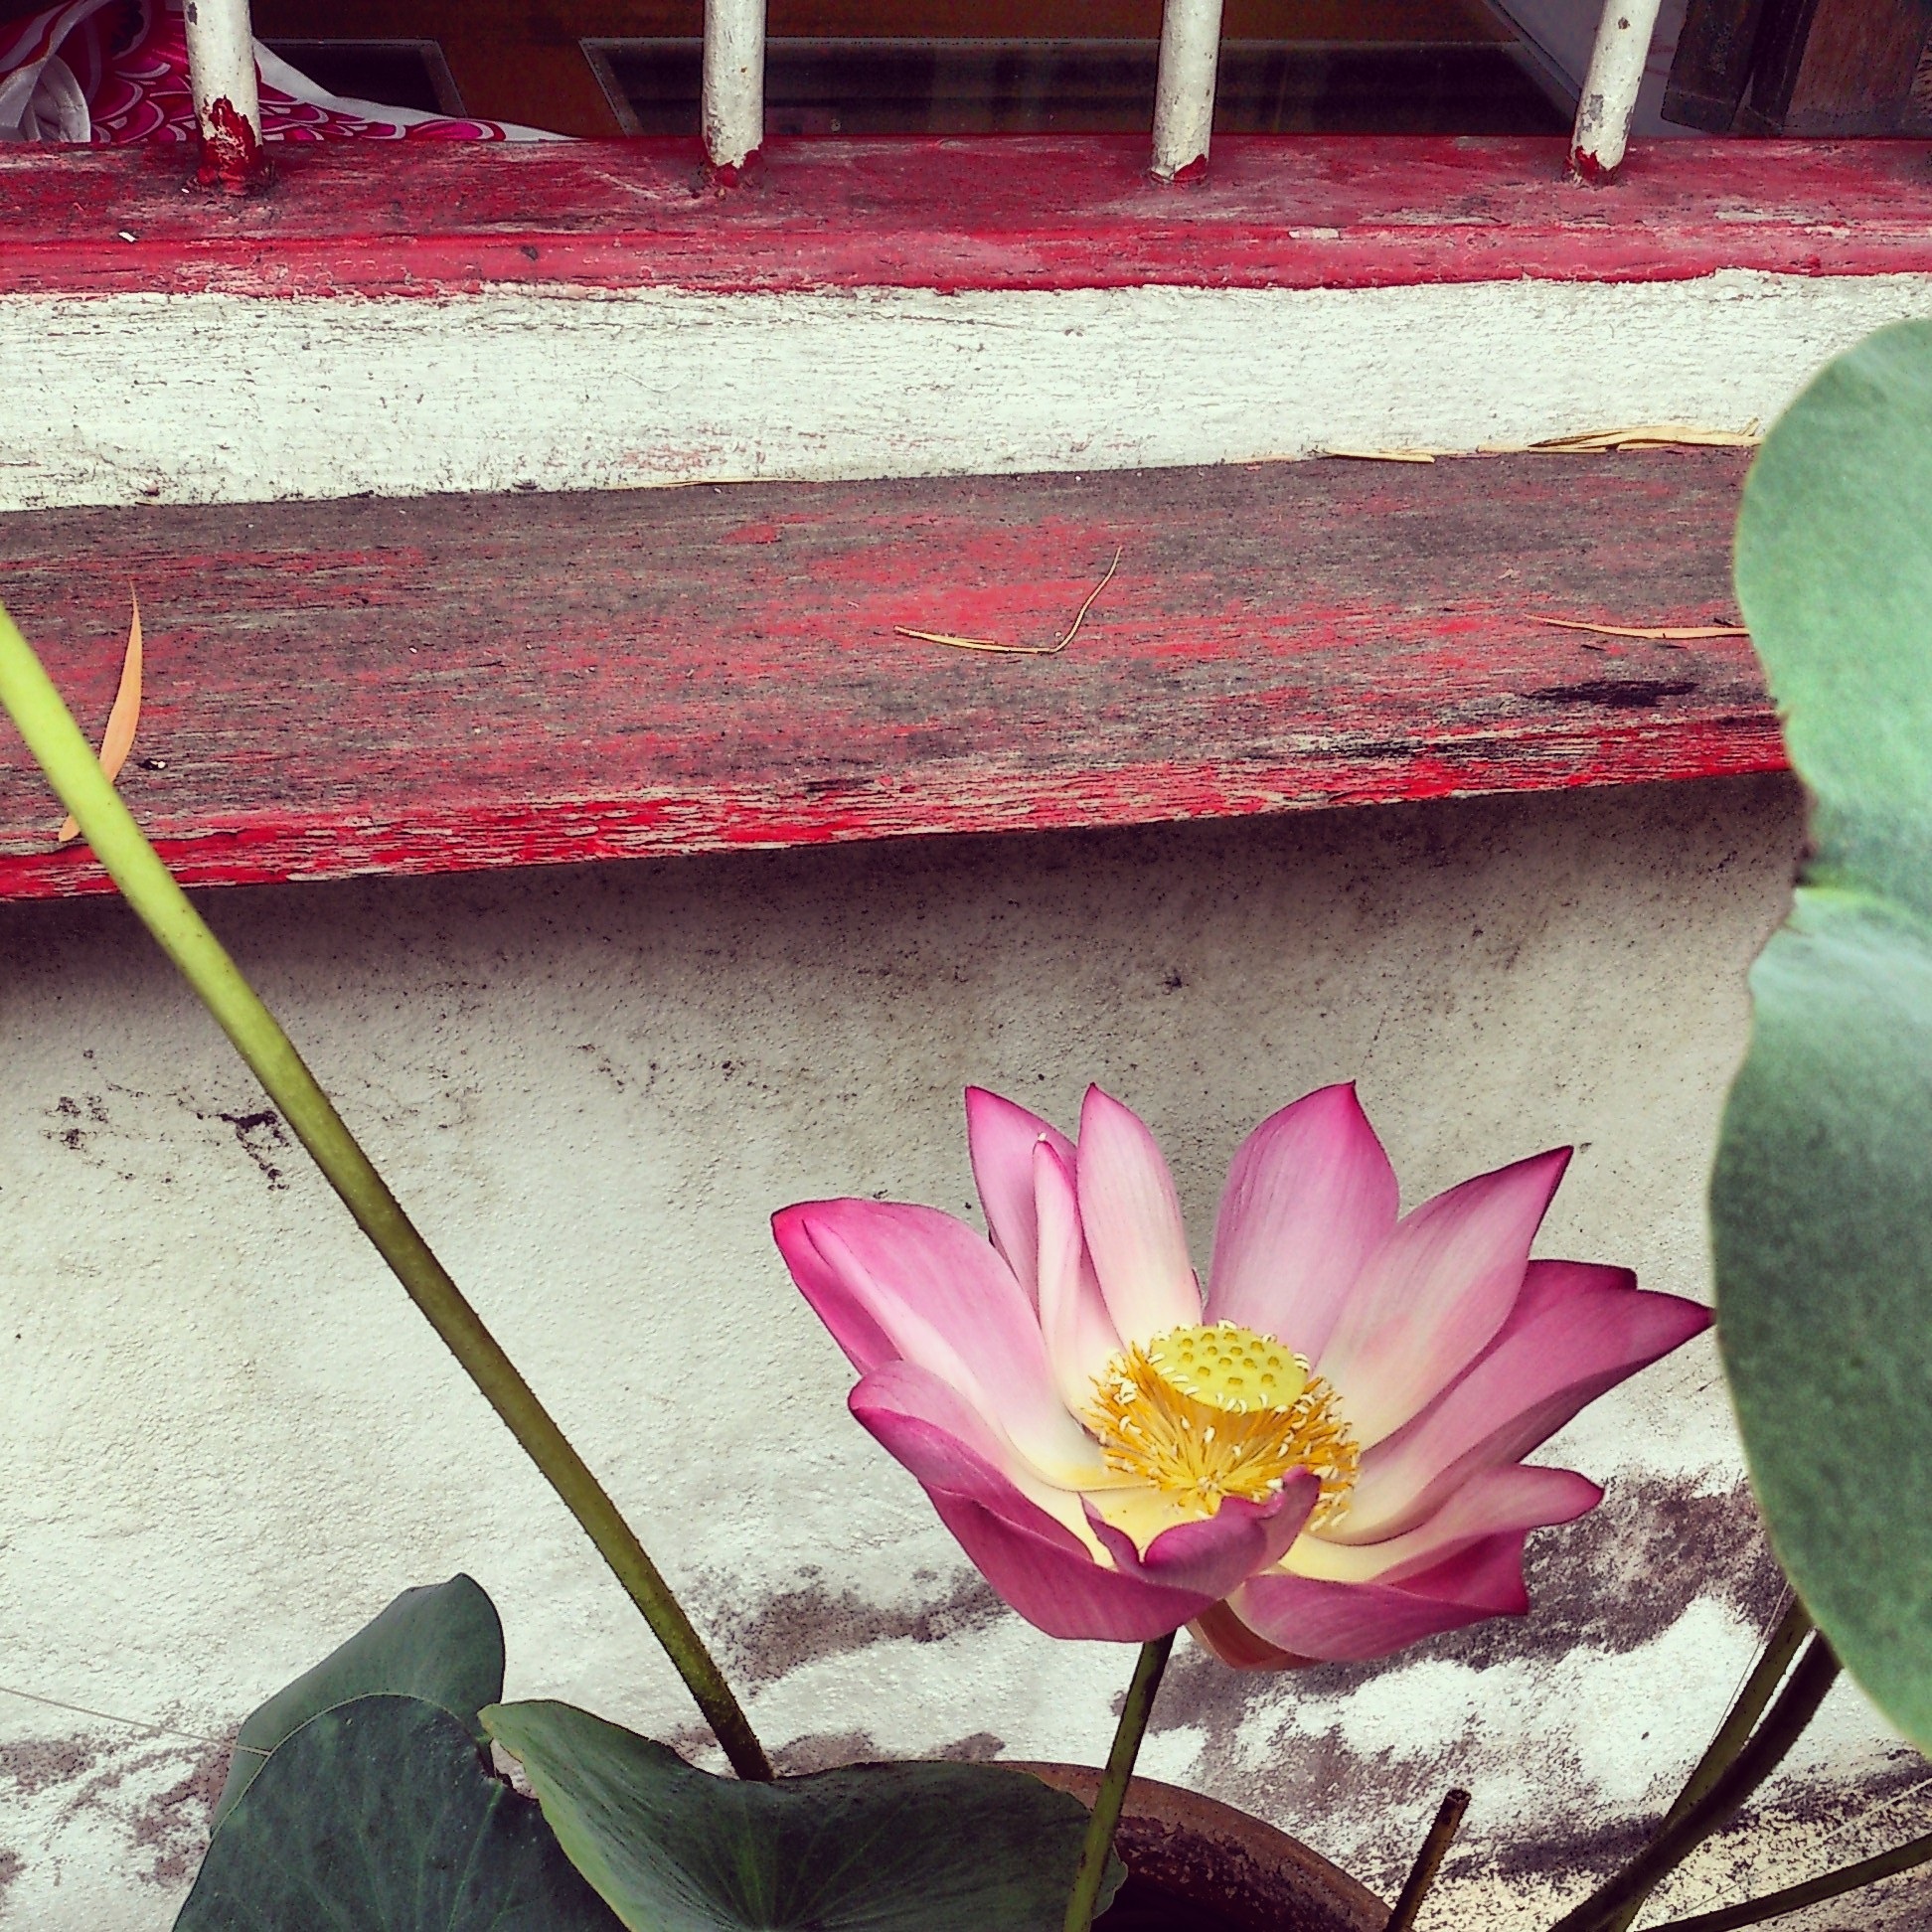
nature, blossom, plant, leaf, flower, petal, bloom, window, floral, chinese, red, color, botany, pink, japan, flora, botanical, water lily, yoga, lotus, aquatic plants, flowering plant, land plant